Elliott 803

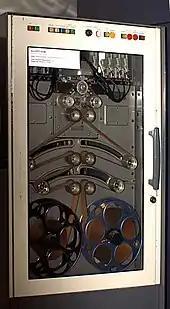
35 mm magnetic film handler

Optional mass storage is available on an unusual magnetic tape system based on standard 35 mm film stock coated with iron oxide (manufactured by Kodak). At the time this was in use by the film industry to record sound tracks. Elliott's factory at Borehamwood was close to the Elstree film studios which explains the use of the 35mm sprocketed media. The 1000-foot reels held 4096 blocks of 64 words per block (4096 x 64 x 39 = 10,223,616 bits, or the equivalent of about 1.3 megabytes).